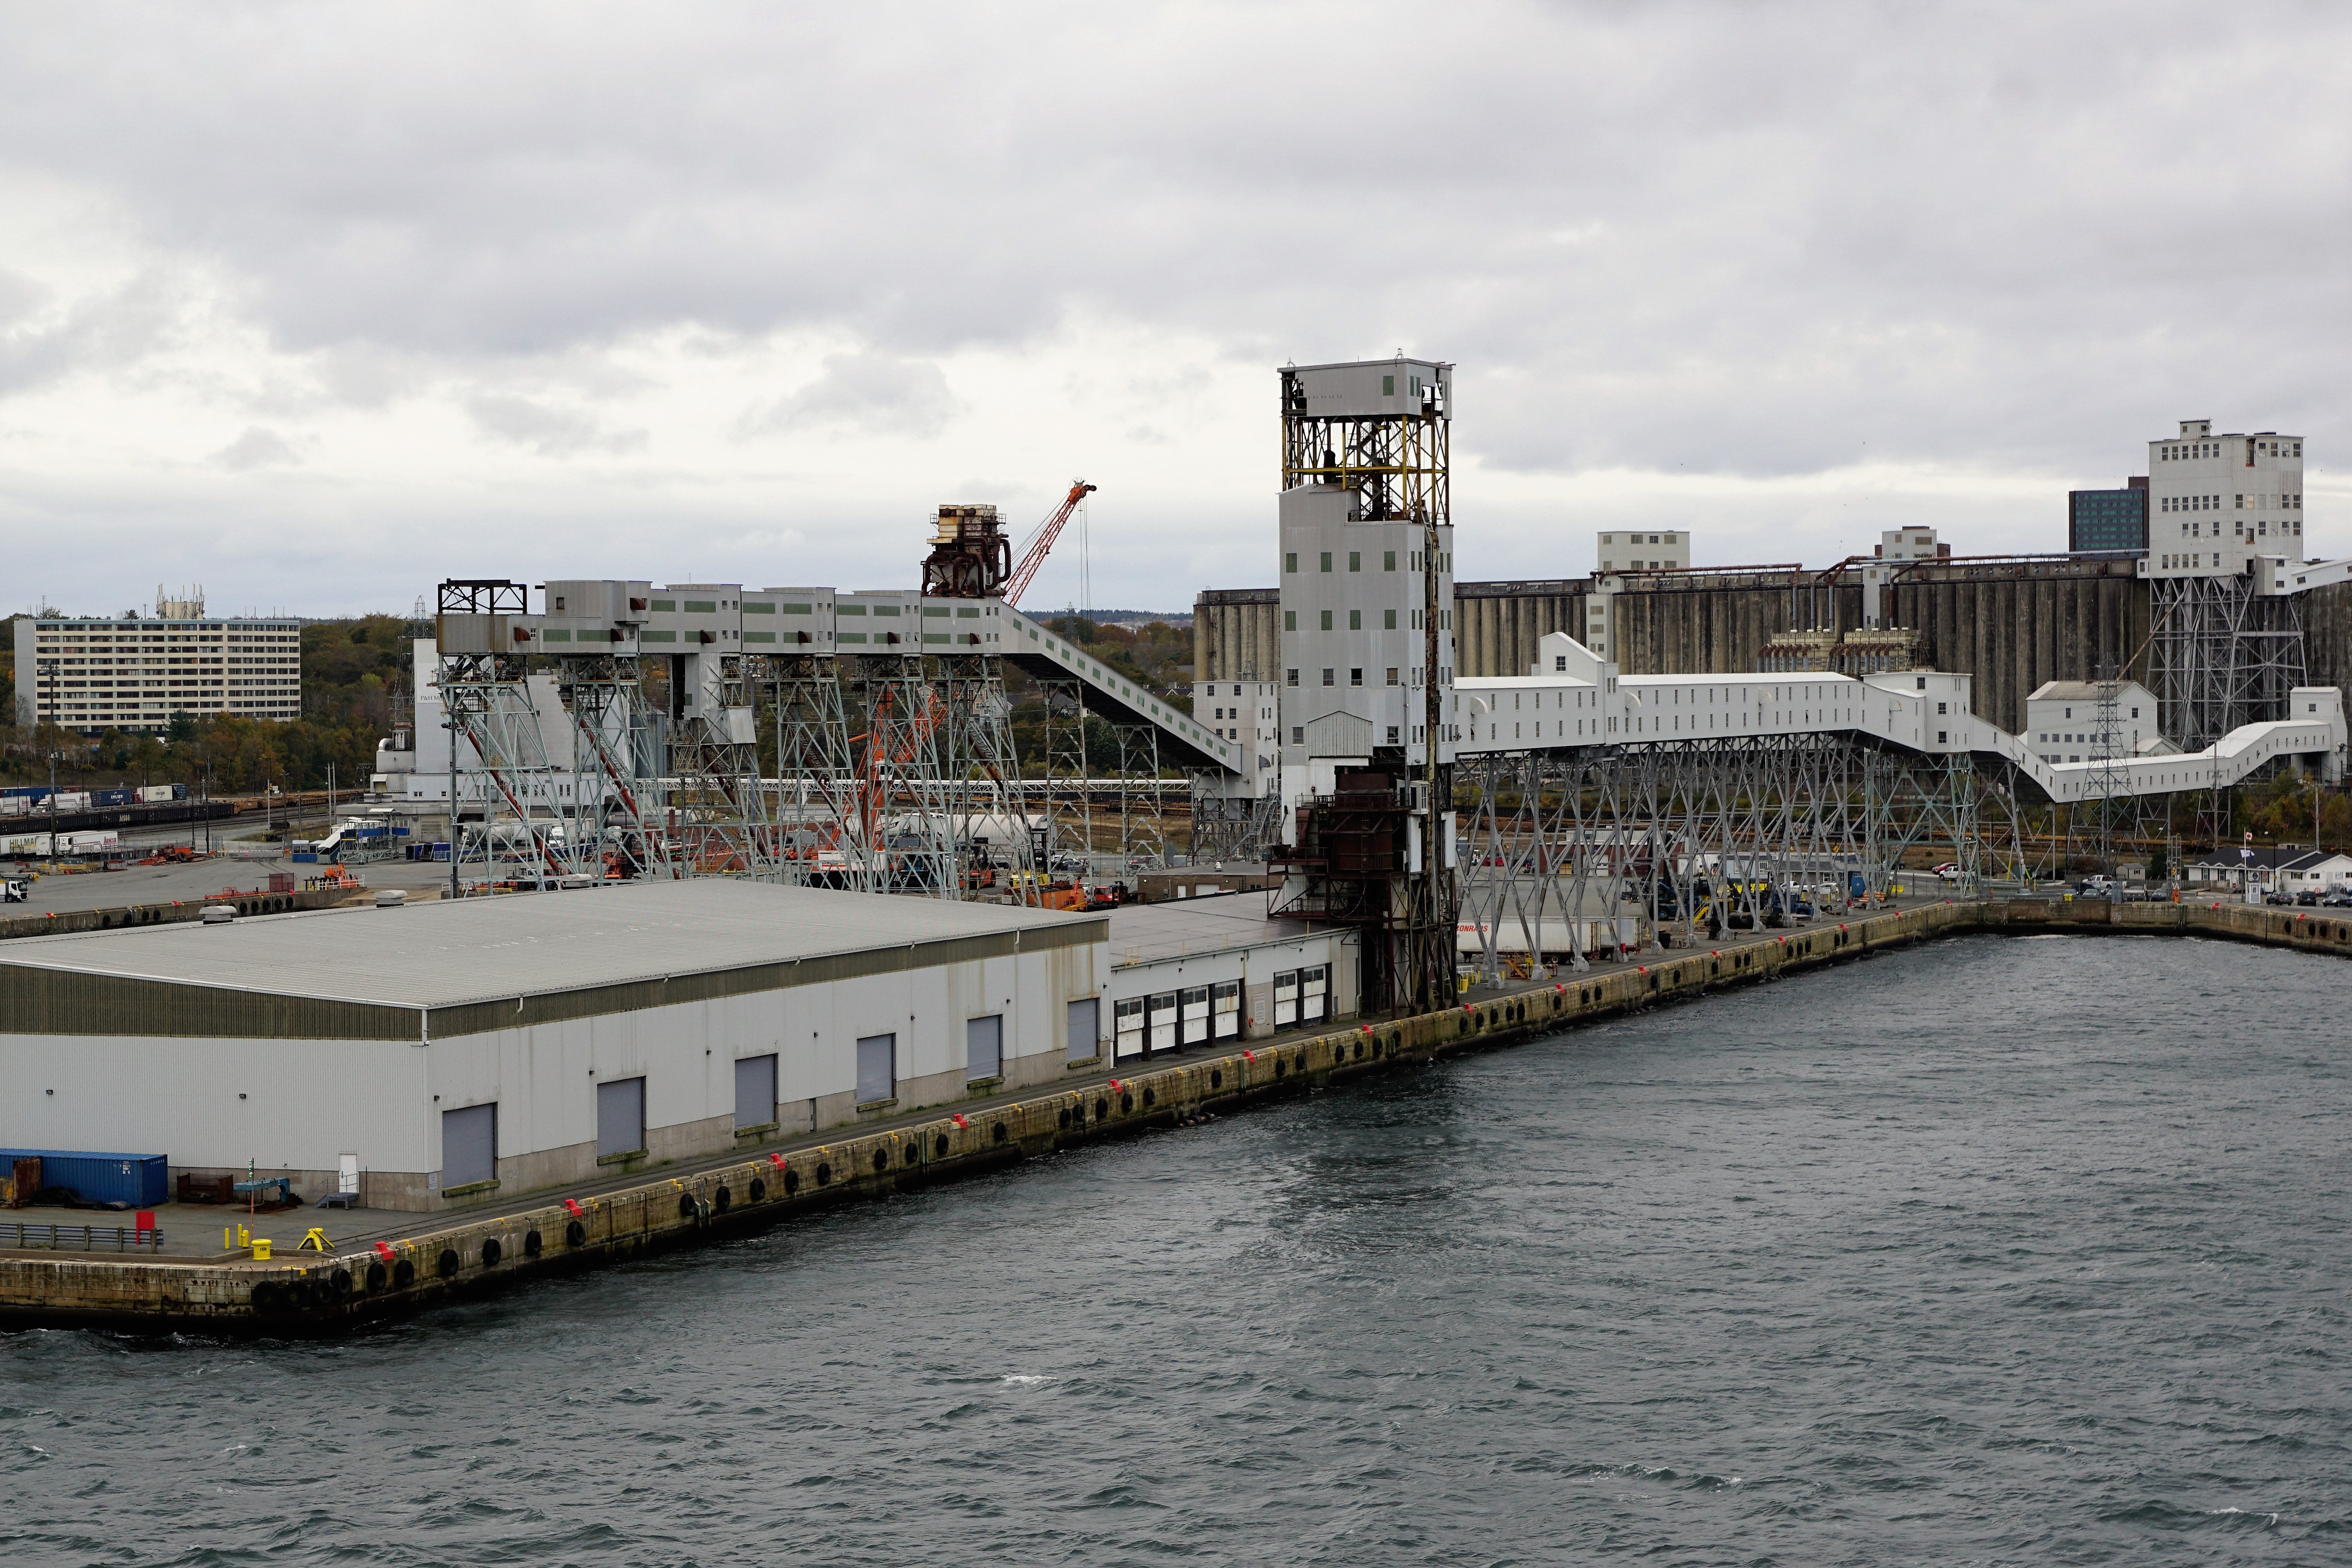
sea, water, ocean, winter, sky, bridge, building, city, river, ship, transport, construction, vehicle, autumn, storm, harbor, port, cargo ship, waterway, arhitecture, ferry, grey, clouds, canada, channel, halifax, watercraft, transatlantic, container ship, passenger ship, freight transport, novo scotia